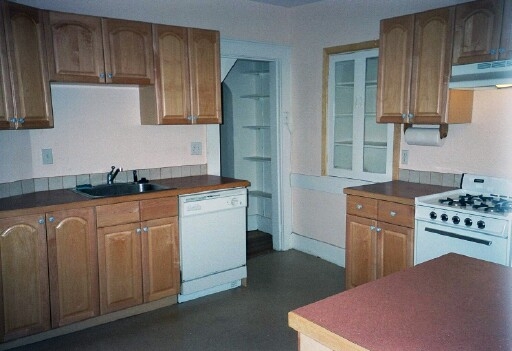
Room type: kitchen